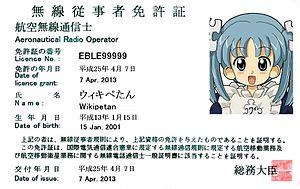
Le certificat restreint de radiotéléphoniste est, dans le monde une habilitation que doit posséder tout utilisateur pour manœuvrer les stations radiotéléphoniques dans les contextes de navigation maritime, fluviale ou aéronautique.